Matthew 2

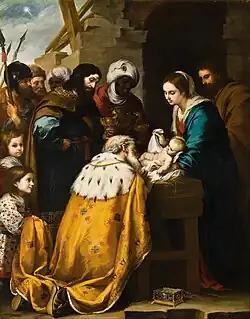
The "Adoration of the Magi" by Bartolomé Estéban Murillo

The infancy narrative of Jesus in the Gospel of Matthew has some parallels with the story of Moses's infancy in Jewish literature and the writings of Josephus, as in the table below.